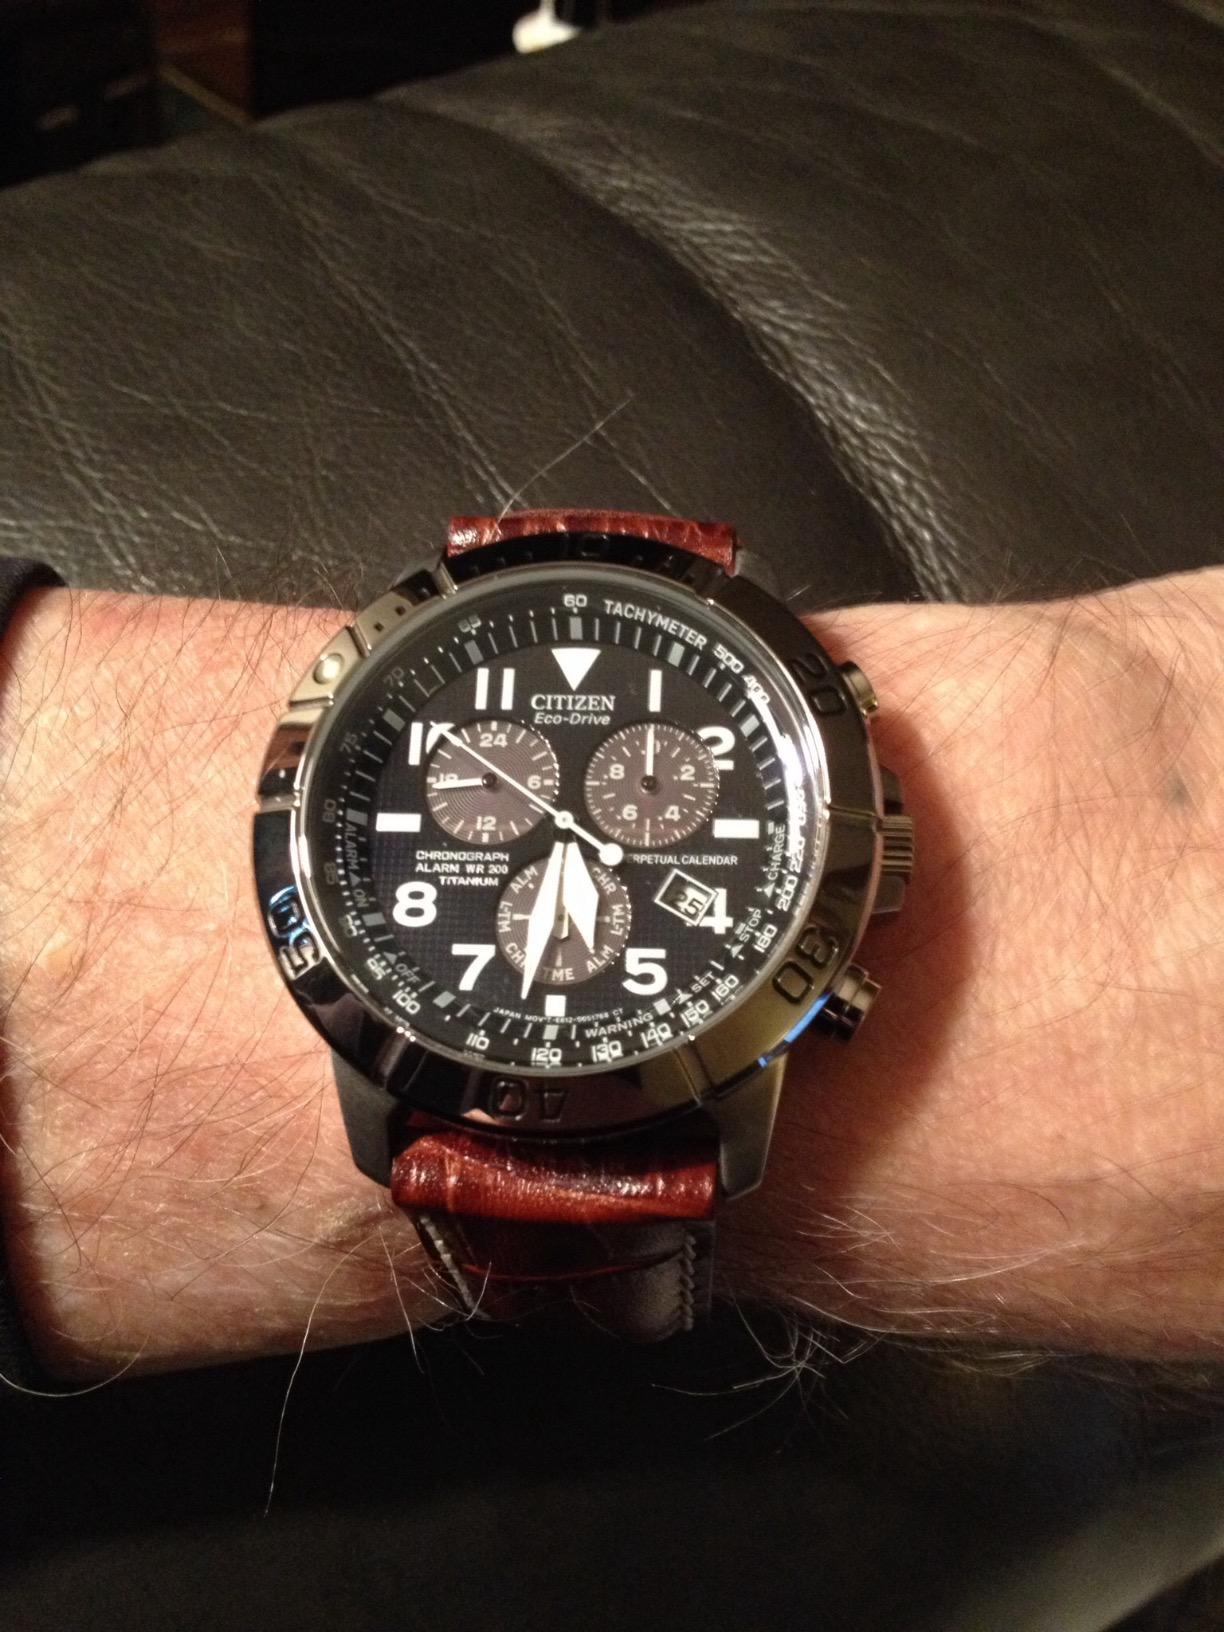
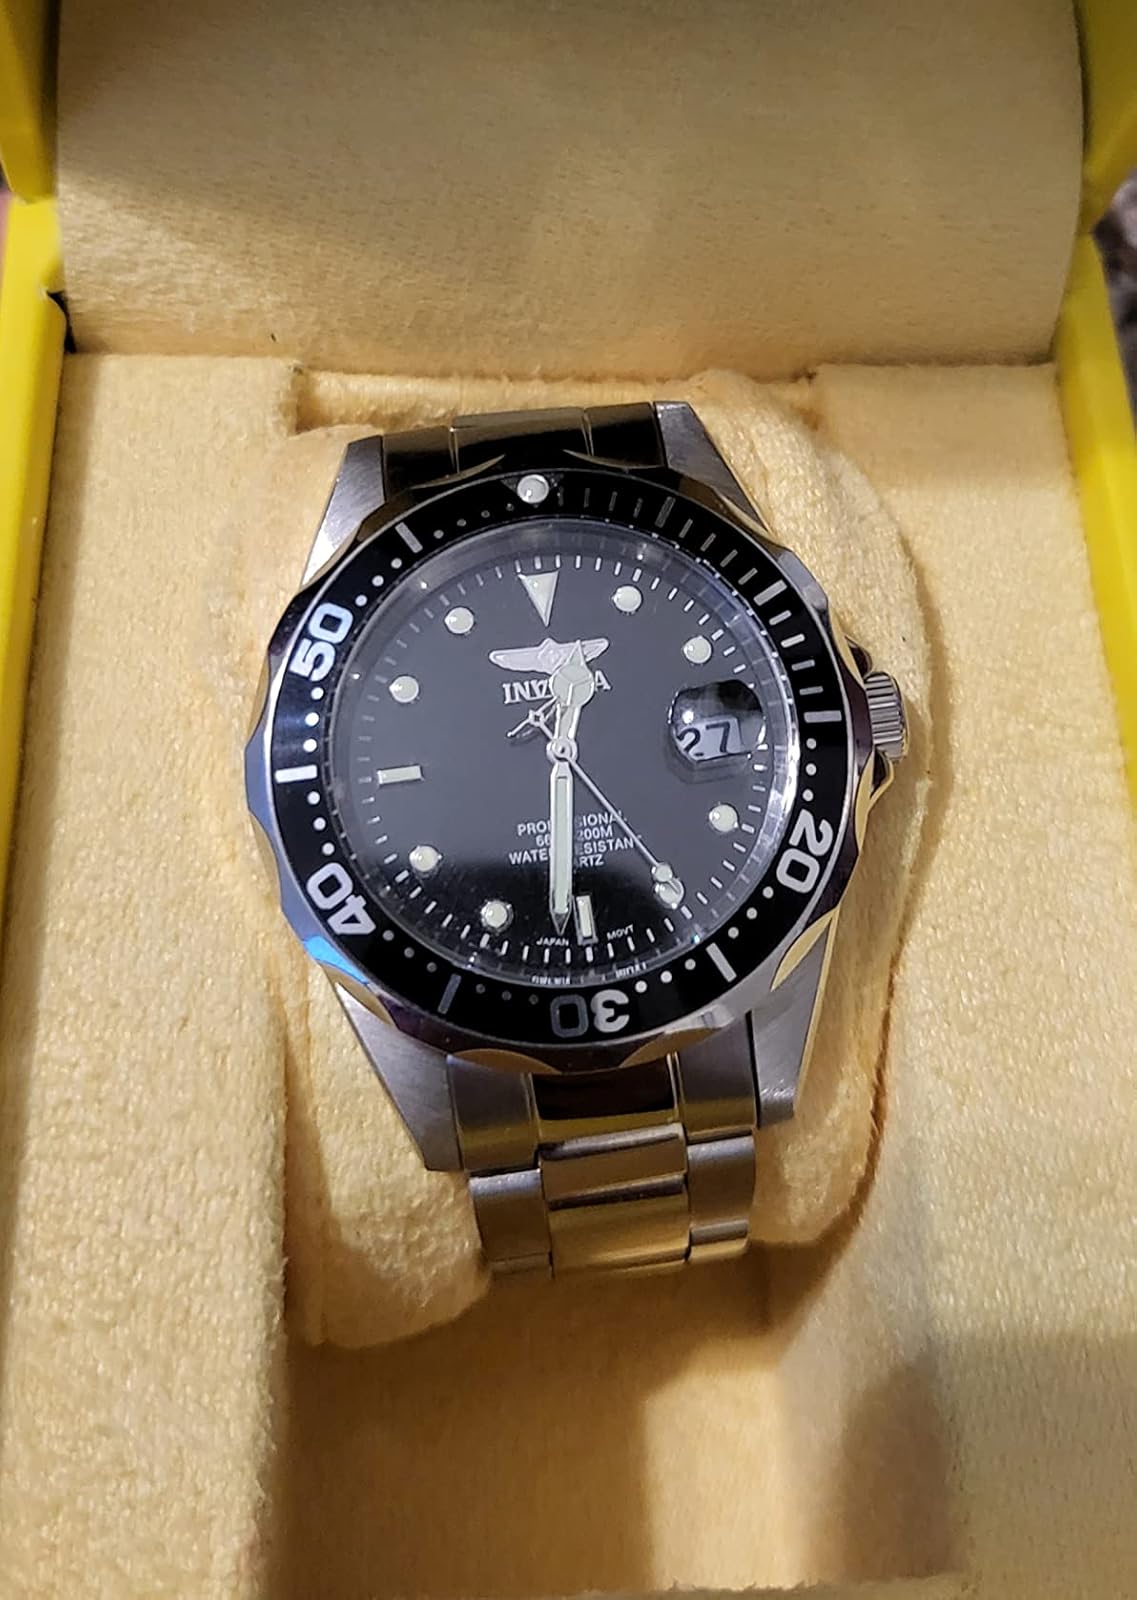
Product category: accessories_watch
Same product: no